Rolls-Royce C range engines

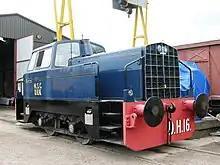
Sentinel diesel locomotive, badged as Powered by Rolls-Royce

In 1957, Rolls-Royce acquired the Sentinel company of Shrewsbury, a builder of steam wagons and small steam locomotives. Production of the C6 was relocated from Derby. Although Rolls-Royce had only intended to build prime movers, i.e. engines here, by the end of 1957 they had decided to continue with Sentinel's previously successful market for small shunting locomotives. This was initially the LB class, 0-4-0 with a typically Sentinel final chain drive, of 1959-1971.